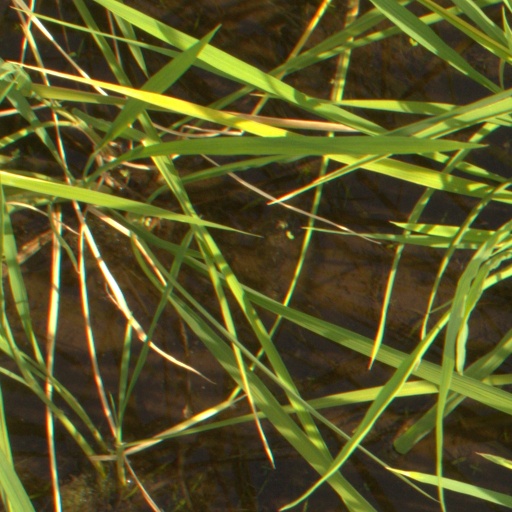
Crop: rice